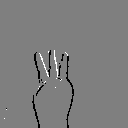
ASL letter: w